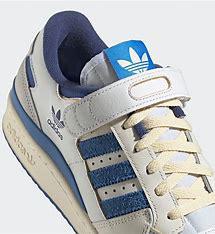
Brand: Adidas
Model: Forum